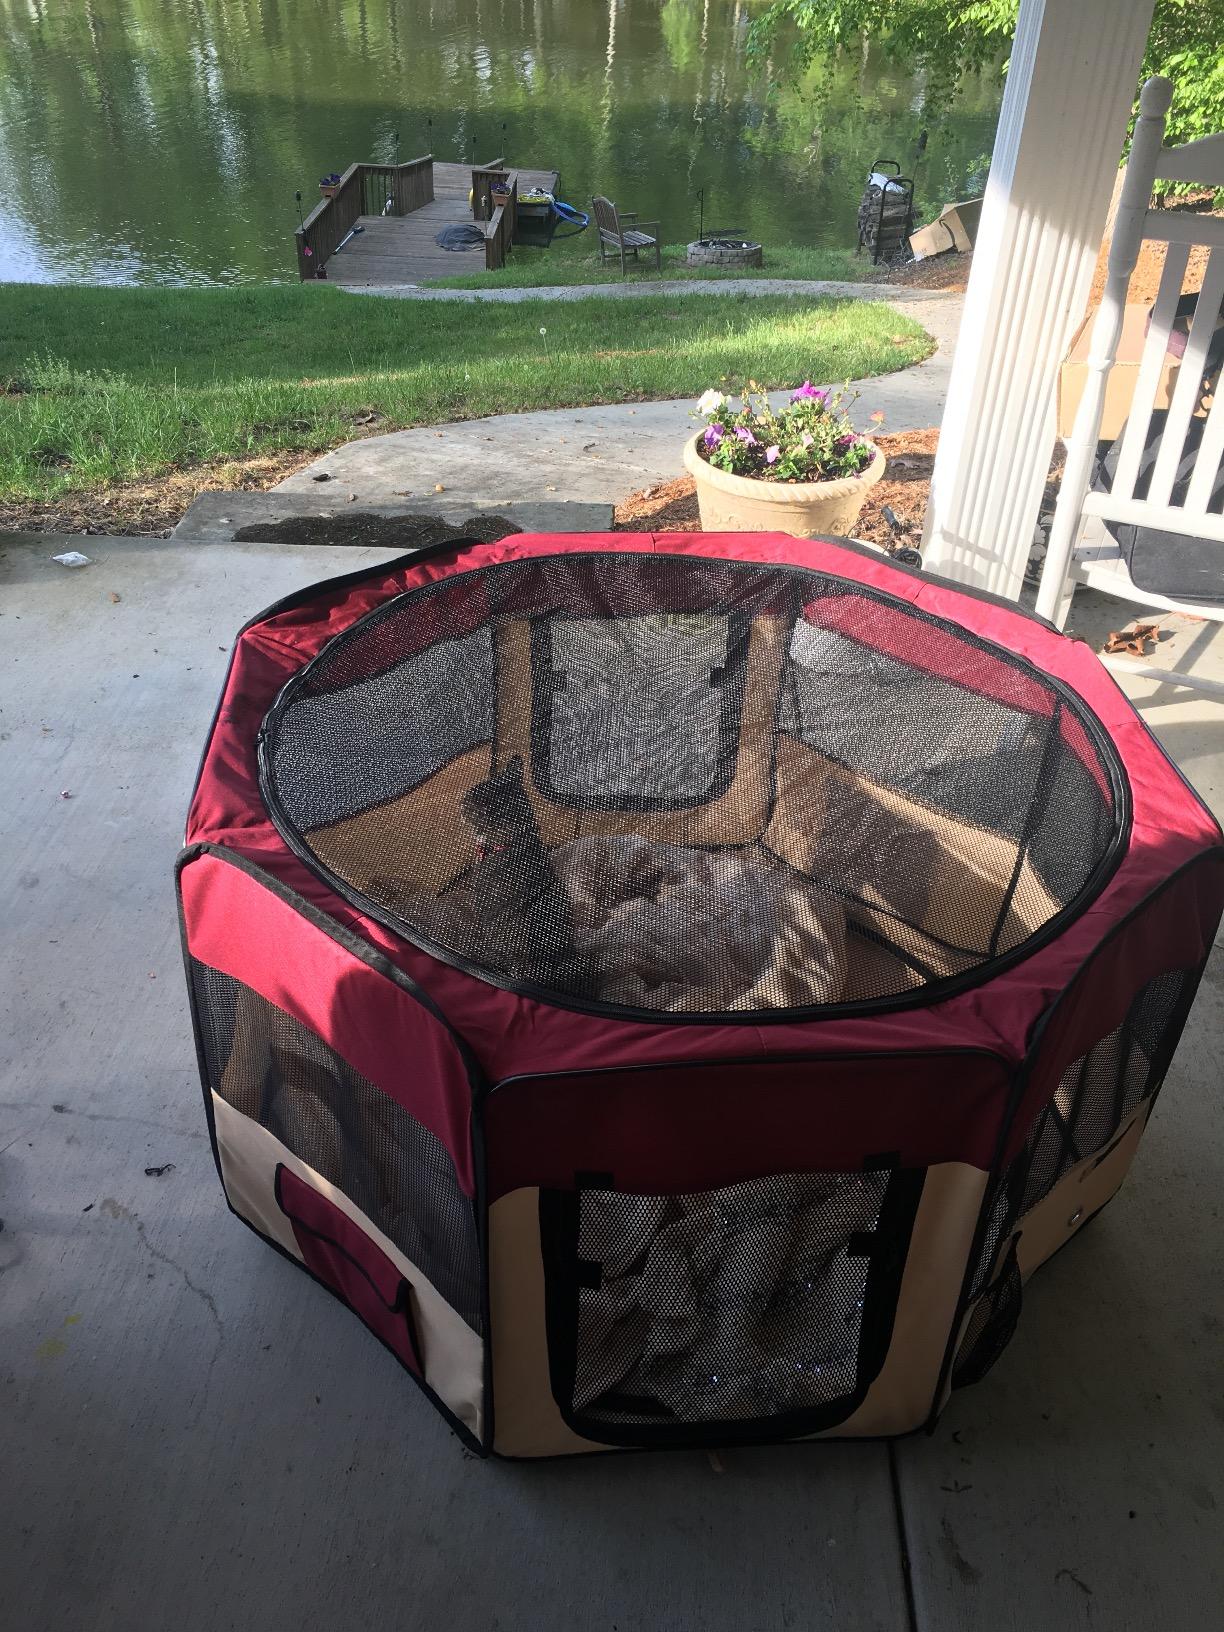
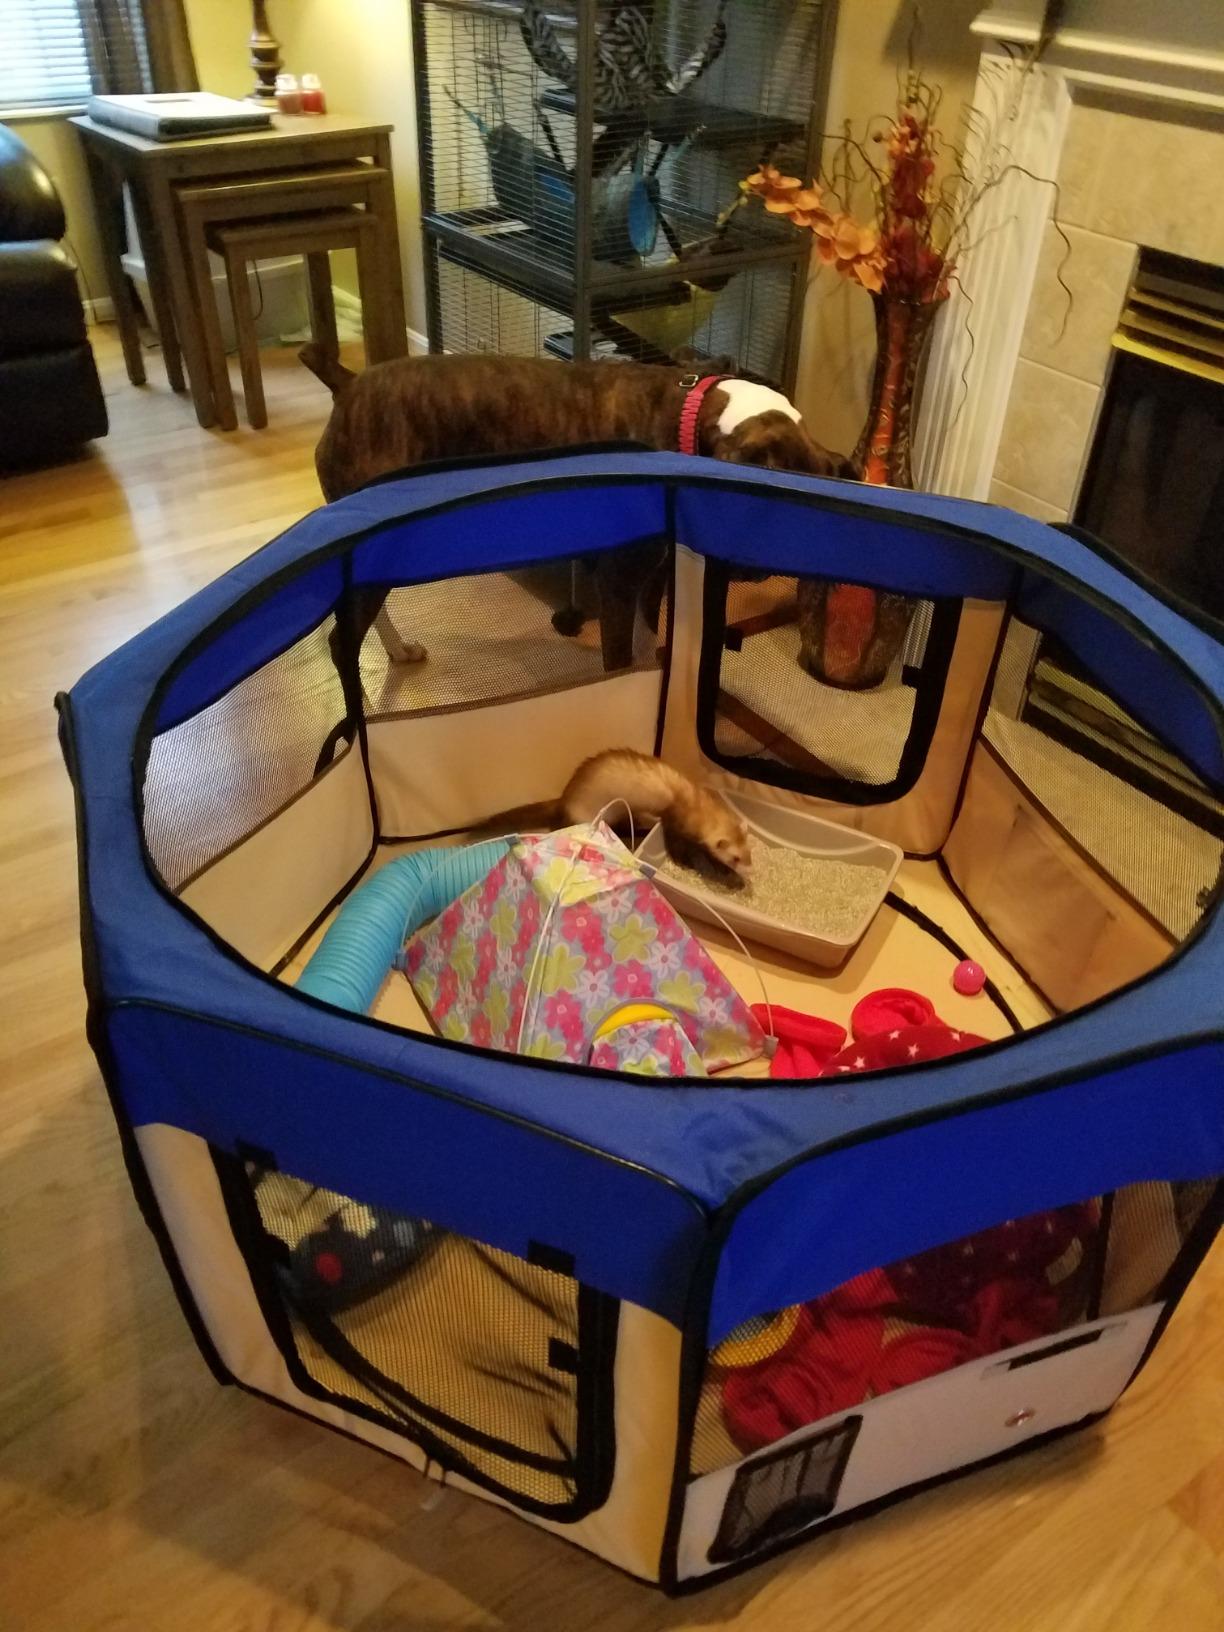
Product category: items_kennel
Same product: no